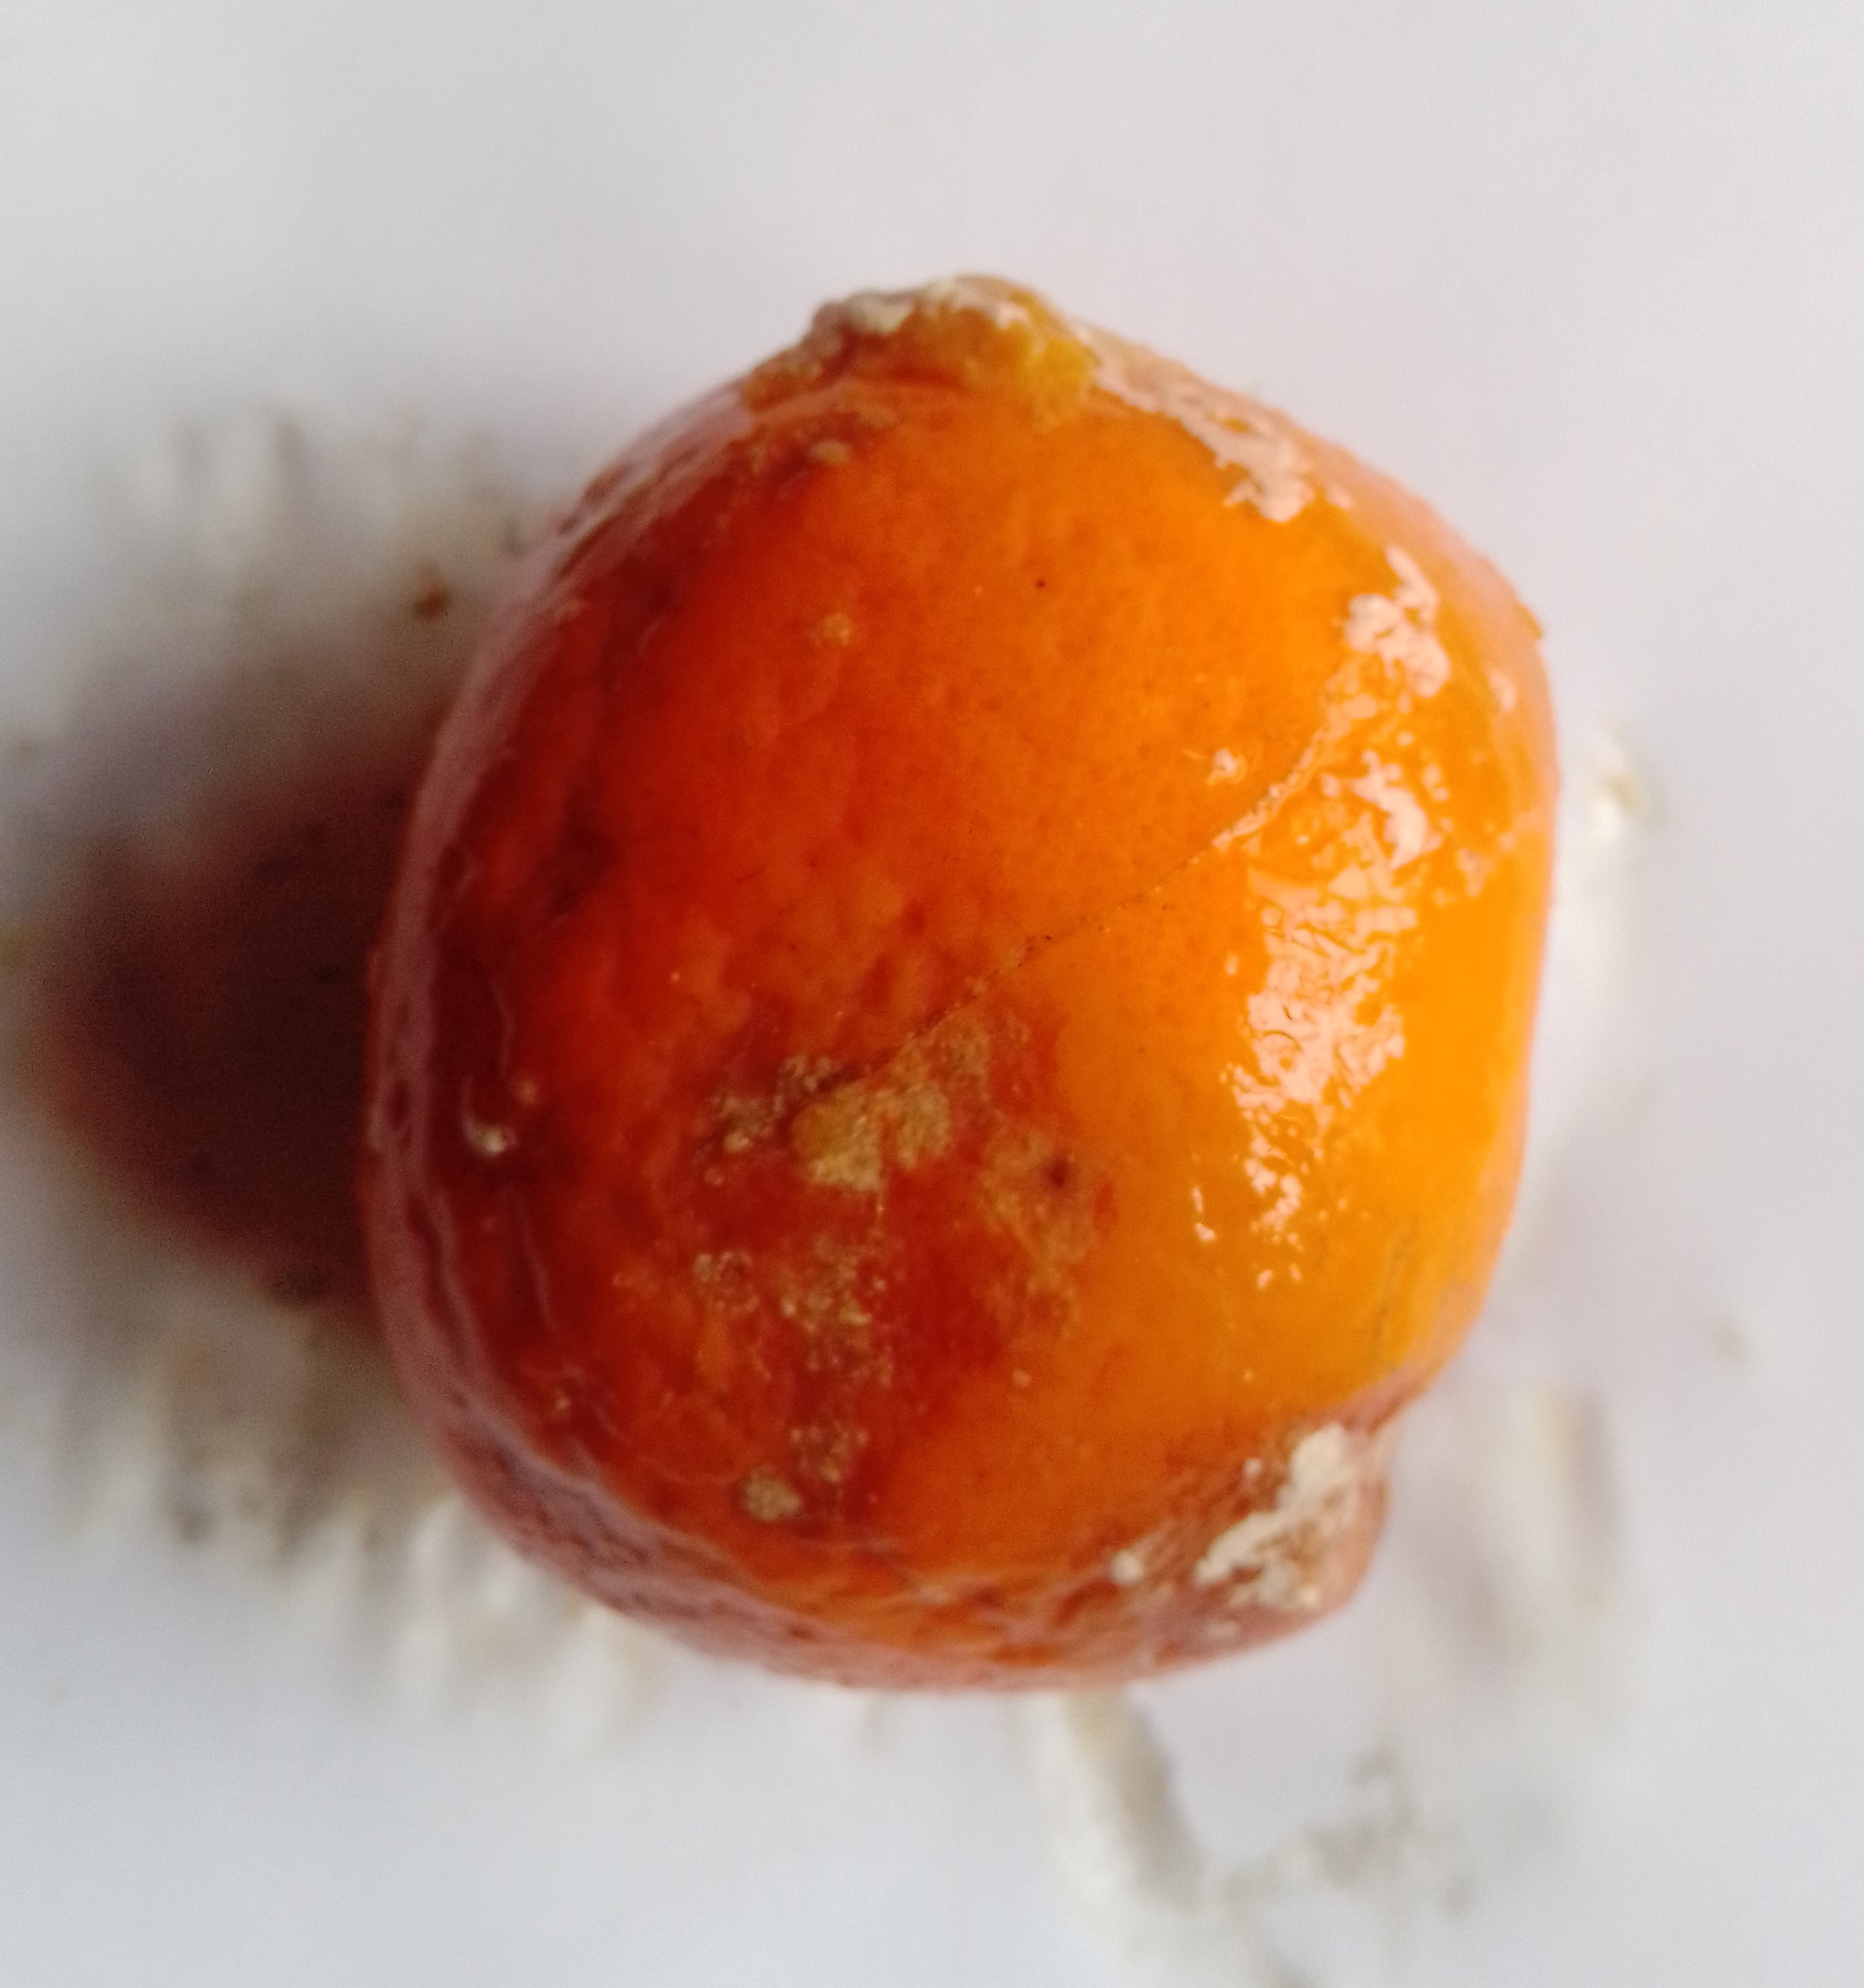
Fruit: orange
Condition: rotten